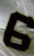
Number: 6